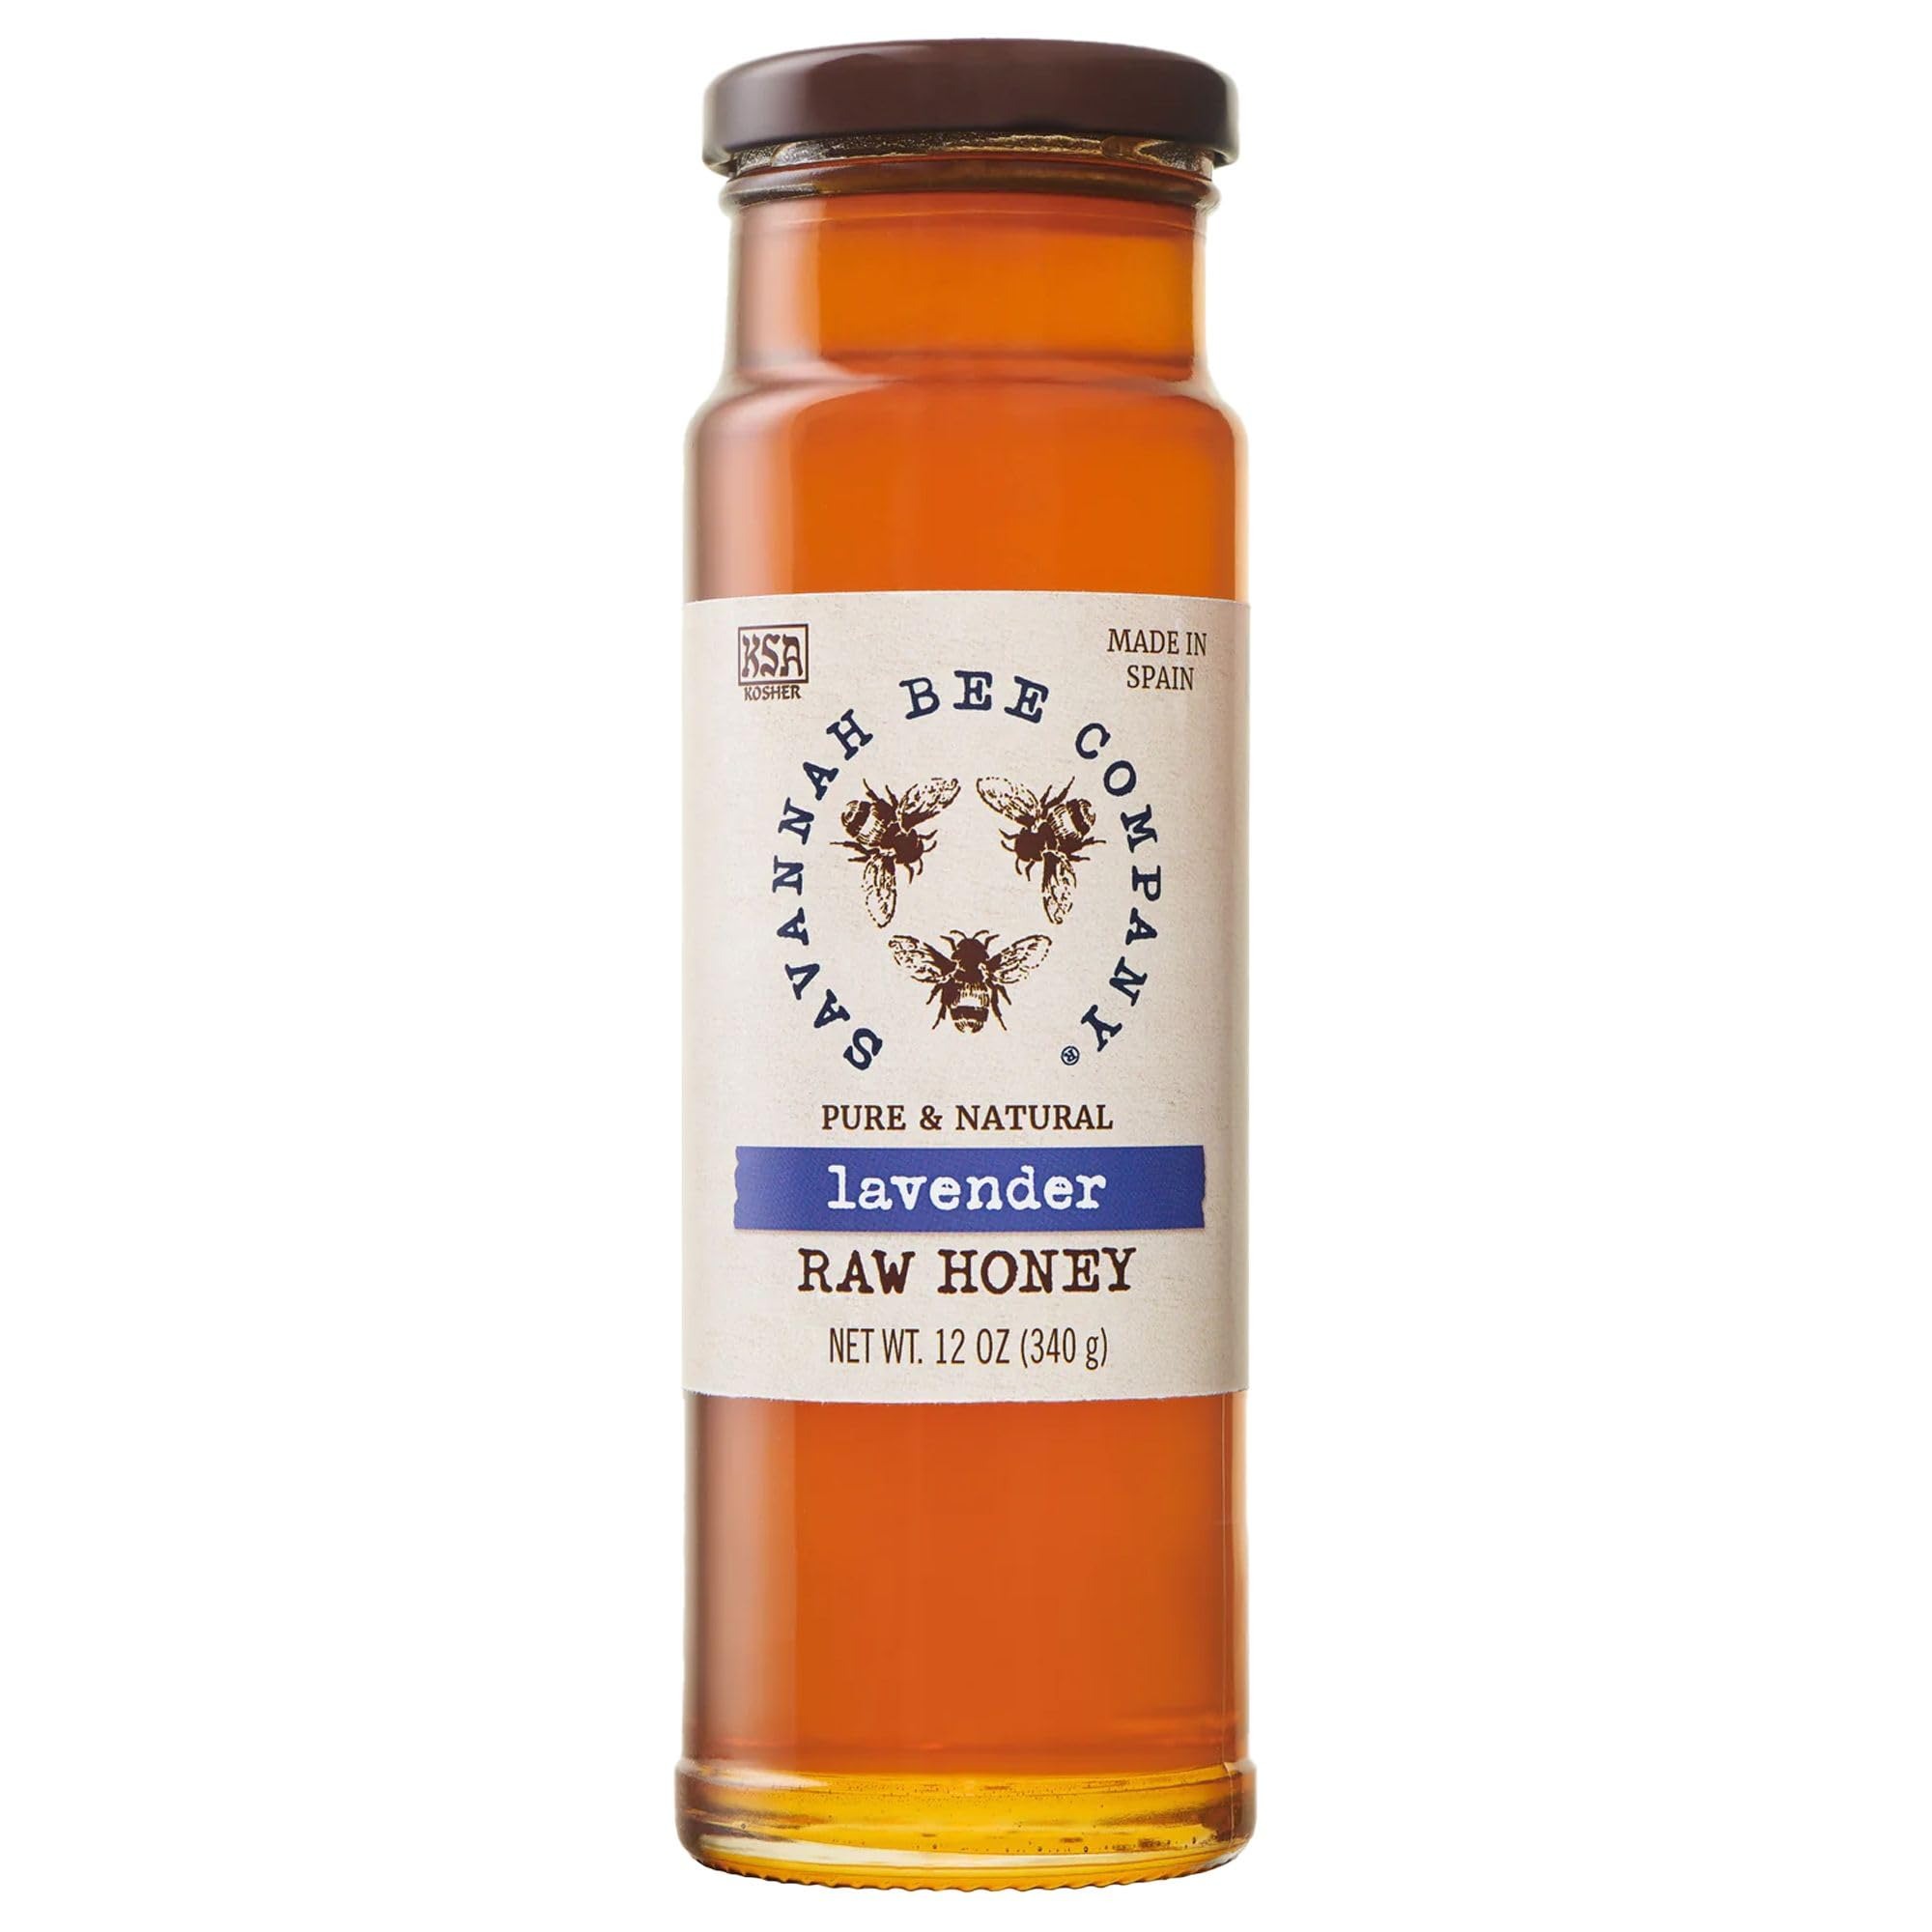
Item Name: Savannah Bee Company Honey - Pure, Natural, Organic Raw Honey (12.00 Ounce (Pack of 1), Lavender)
Bullet Point 1: MULTI USE - Enhance your kitchen creation by pairing our honey with fresh peaches for an authentic taste of Georgia. It can be used as a toast spread or dessert topping.
Bullet Point 2: SWEET HONEY - All natural sweet honey with floral notes, and a rich, clean finish, perfect for pairing with fresh peaches for a taste of Georgia. Add it to recipes to add depth to any kitchen creation.
Bullet Point 3: PREMIUM QUALITY - The Savannah honey is a premium quality honey from Georgia state. this natural honey is harvested from magnolias, spiderwort, and other exquisite flowers by Savannah Bee.
Bullet Point 4: ALL NATURAL - Savannah Bee Company's organic honey is produced in Georgia state and is natural honey. We source honey from local exquisite flowers that have kept honey bees for centuries.
Bullet Point 5: BE HEALTHY - Since our honey syrup is 100% pure, it does not rot, spoil, or ferment, ensuring that its long-lasting natural goodness and high quality will remain unaffected for a long time.
Product Description: Discover the taste of Georgia with Savannah Bee Co Honey Savannah. Our delightful raw honey is crafted from the nectar of magnolias, spiderwort, and other beautiful exquisite flowers found in our beloved home city. Each jar contains of premium quality honeybee honey that is sure to please your palate. At Savannah Bee Co, we take pride in providing you with the finest organic honey. Our Savannah Honey offers a distinct flavor profile, featuring floral notes that give way to a rich, clean finish. The exquisite taste is a testament to the dedication of our honey bees, who must tirelessly visit over 2 million flowers to produce just one pound of pure raw honey. This dedication to high quality and craftsmanship is what sets our organic raw honey apart. Originating from Georgia State, our raw honey organic captures the essence of this beautiful landscape. Georgia's magnolias and spiderwort offer a feast for the bees throughout the seasons, resulting in pure honey. Indulge in the versatility of our natural honey by pairing it with fresh peaches for an authentic taste of Georgia. Whether you're adding a dollop to your morning oatmeal, drizzling it over warm biscuits, or using it as a glaze for your favorite meats, our all-natural honey will elevate your kitchen creation to the next level. Savannah Bee Company is a trusted brand known for its commitment to premium quality. We meticulously source our organic honey raw unfiltered honey and ensure that every jar is filled with pure, natural goodness. Experience the exceptional flavor and discover why our honey is cherished by honey enthusiasts worldwide. Treat yourself to Savannah Bee Co Honey Savannah and savor the flavors of Georgia. The Savannah Bee Company sugar-free honey is a true gem from the natural landscapes of Georgia state. Bursting with bright and incredibly sweet flavors, this natural honey will captivate your taste buds and leave you with a delightful finish of subtle citrus-tasting notes.
Value: 12.0
Unit: Ounce

Price: 28.15